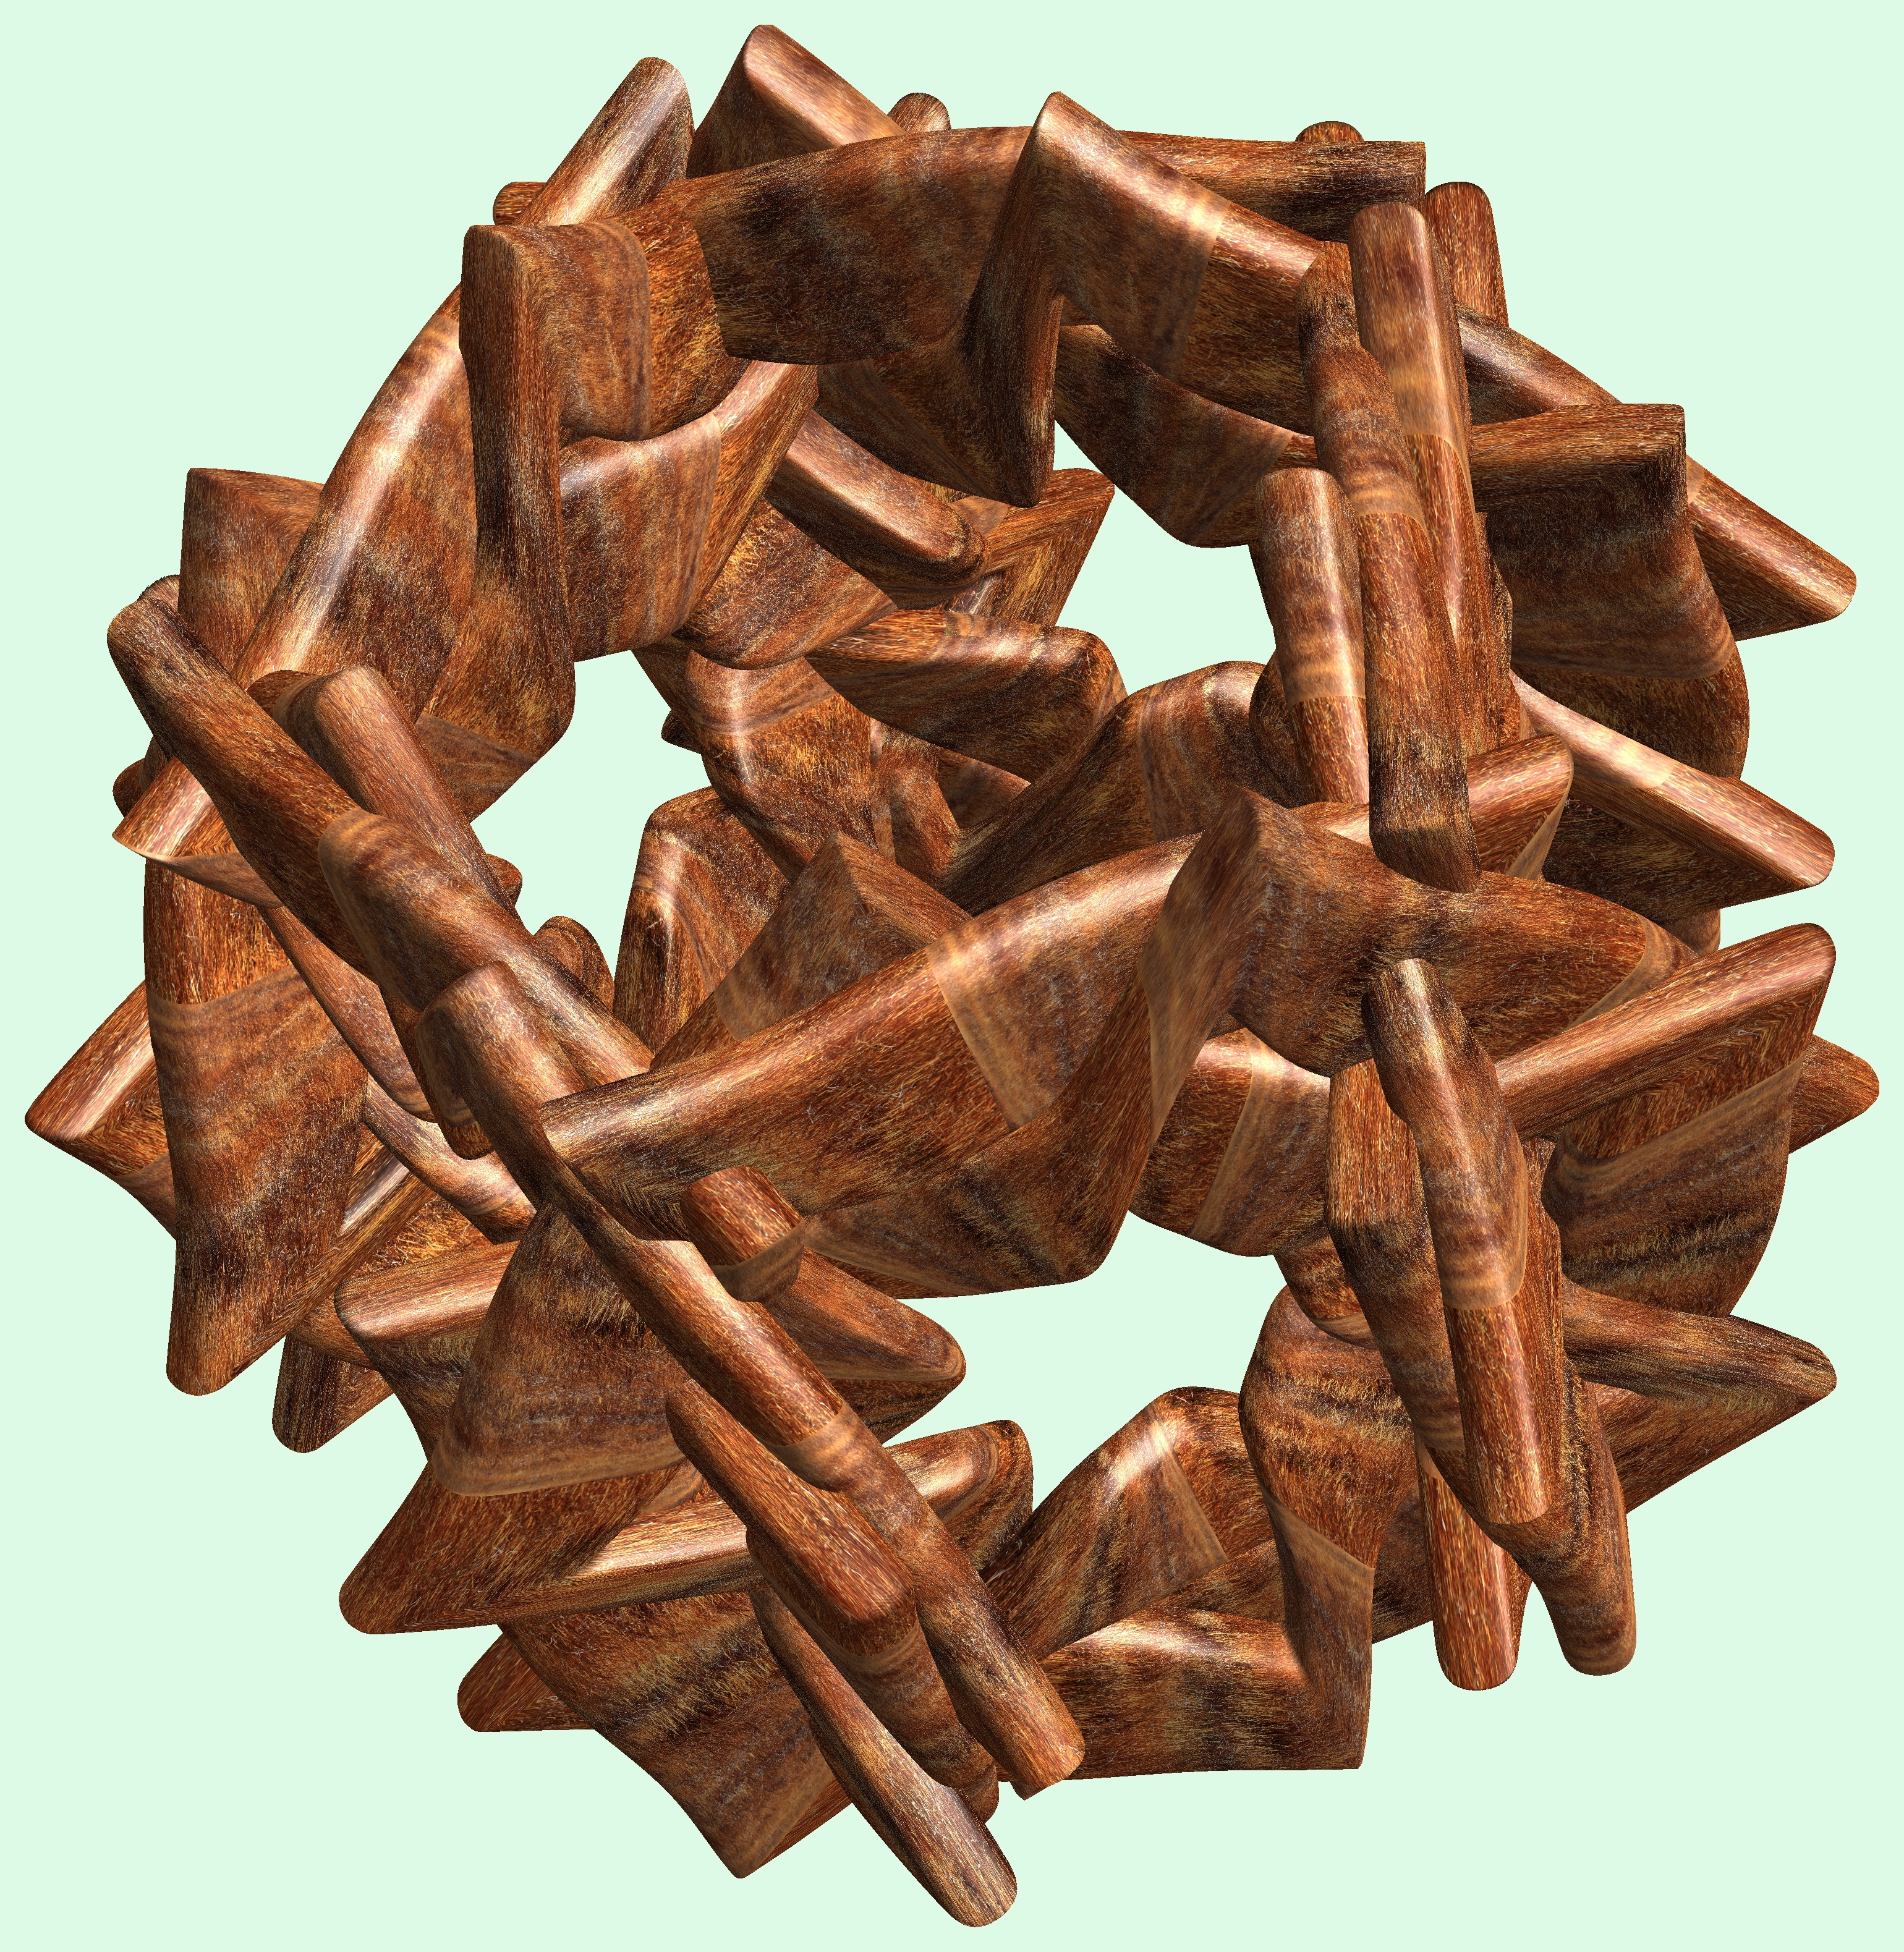
driftwood, tree, branch, structure, wood, texture, pattern, twig, christmas decoration, figure, design, symmetry, 3d, graphic, carving, knot, mathematica, cg, parametricplot3d, code, program, algorithm, abstruct, mapping, flavor